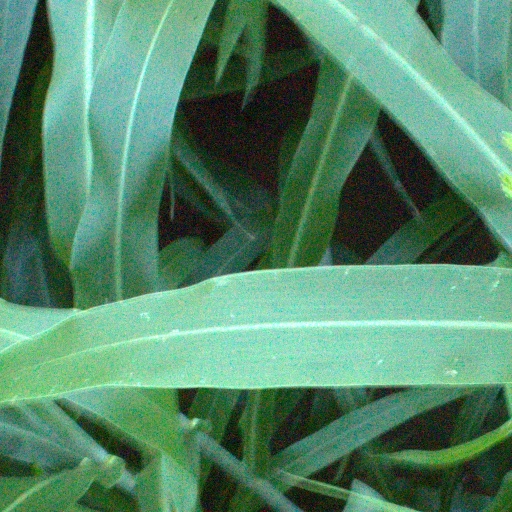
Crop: sorghum